List of Empire ships (L)

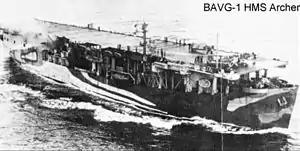
HMS "Archer"

"Empire Lagan" was an 11,399 GRT escort aircraft carrier which was built by Sun Shipbuilding & Drydock Co., Chester, Pennsylvania. Completed in April 1940 as "Mormacland" for Moore-McCormack Lines, Inc. Rebuilt in March 1941 by Newport News Shipbuilding & Drydock Company as an escort carrier with a capacity for twenty aircraft. Transferred on 17 November 1940 to the Royal Navy and renamed HMS "Archer". On 13 January 1942 she was in collision with SS "Brazos", which sank at . "Archer" was towed stern-first to Charleston, South Carolina for repairs. Decommissioned: 6 November 1943, "Archer" was relegated to a stores ship. Transferred in March 1945 to the MoWT and renamed "Empire Lagan". Transferred in January 1946 to United States Maritime Commission (USMC) and laid up in Norfolk, Virginia. Sold in 1948 to Sven Salen, Stockholm and renamed "Anna Salen". Operated under the management of Reder Pulp AB from 1949.